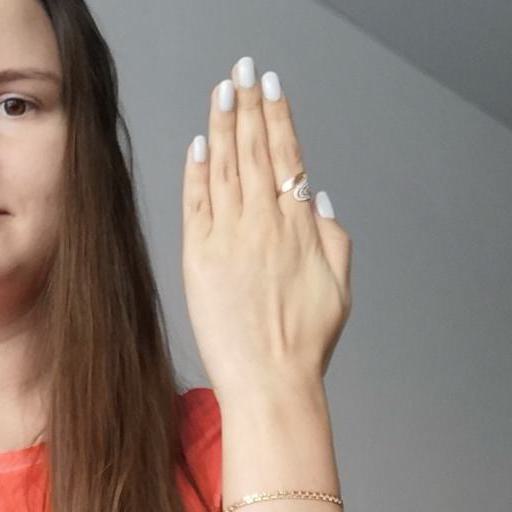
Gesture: stop_inverted